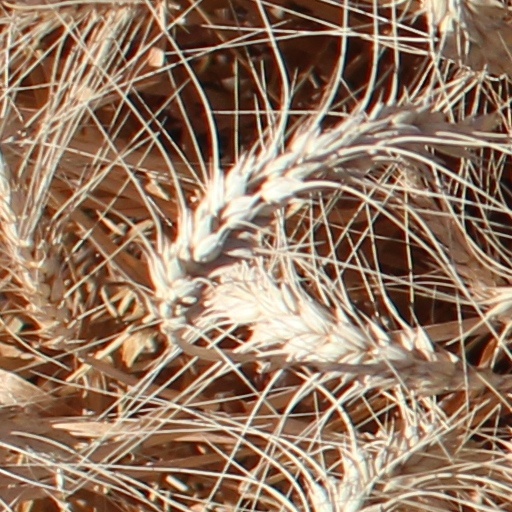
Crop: wheat